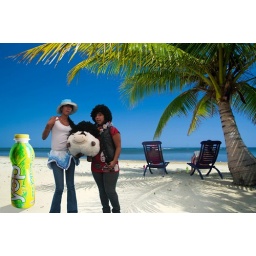
Relaxing under a palm tree on remote beach